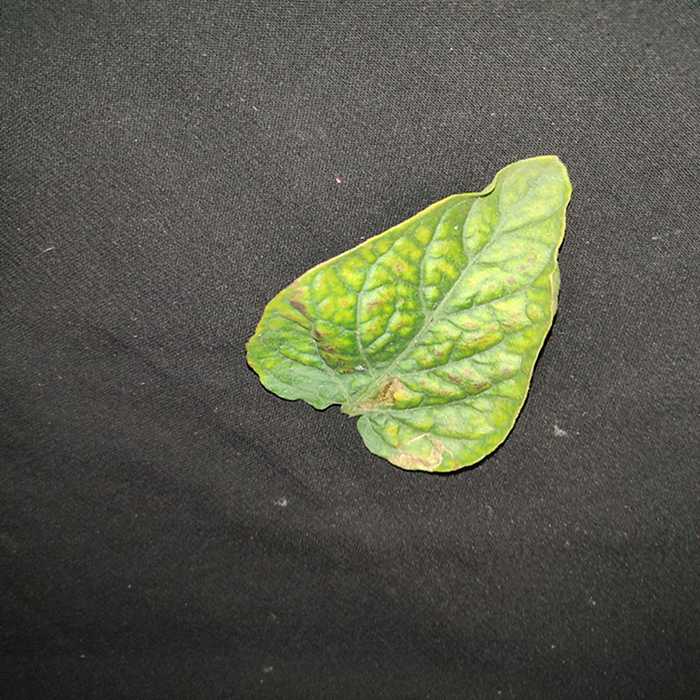
Plant: Tomato
Label: Tomato spotted wilt